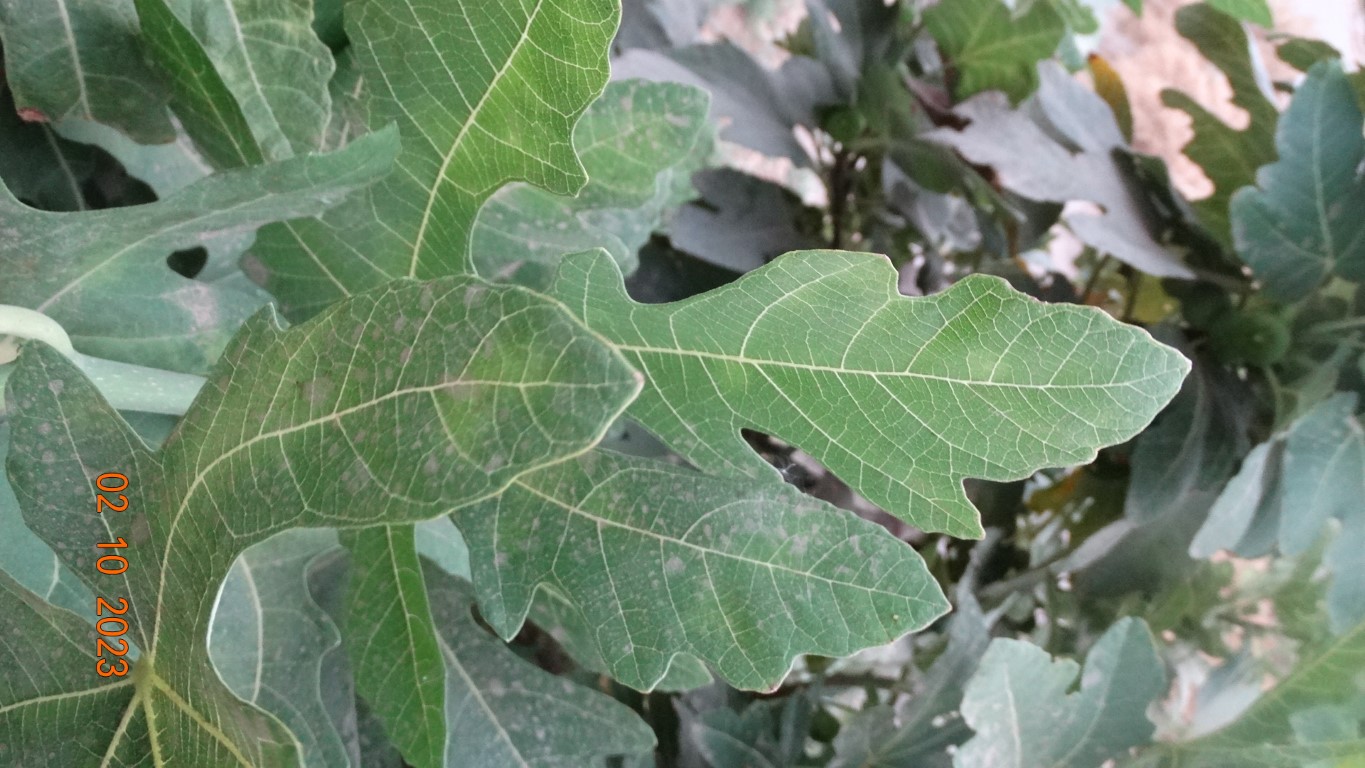
Label: healthy